John McLure House

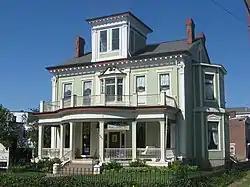
John McLure House, May 2013

John McLure House, also known as the Hans Phillips House, Lawrence Sands House, and Daniel Zane House, is a historic home located on Wheeling Island at Wheeling, Ohio County, West Virginia. It was built between 1853 and 1856 [when the island was a part of Virginia], and is a three-story, Federal-style brick dwelling. A two-story rear addition was built before 1870. A semi-circular columned portico and two-story, projecting side bay, were added in the late 19th century and added Classical Revival elements to the home.